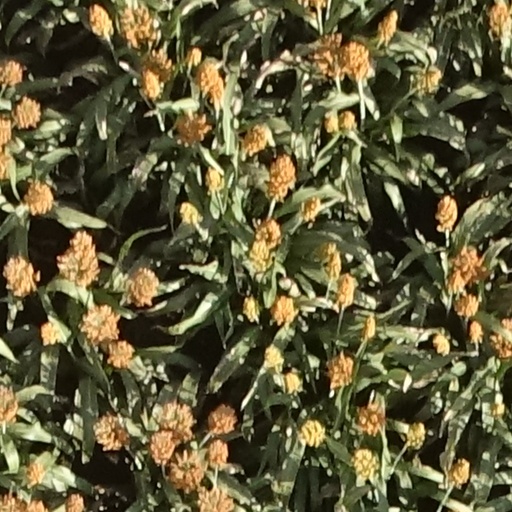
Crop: sorghum